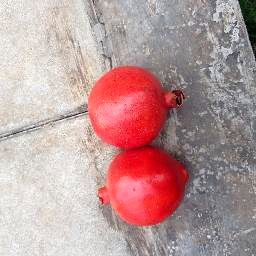
Fruit: Pomegranate
Quality: Good